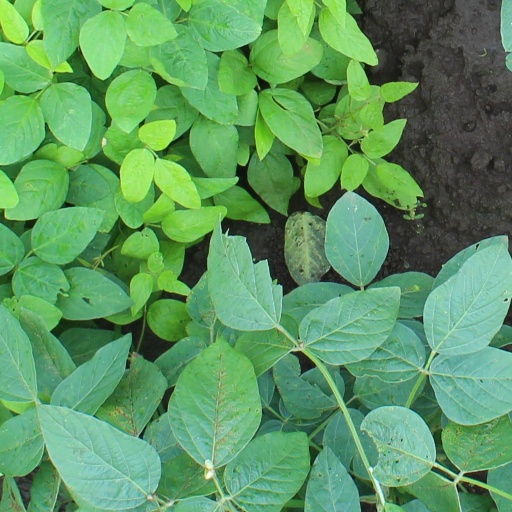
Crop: soybean